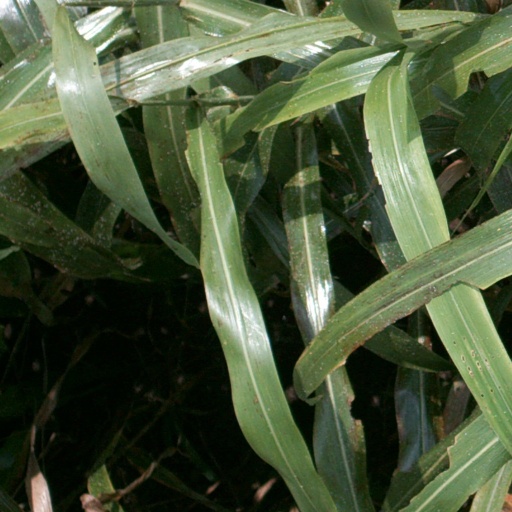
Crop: sorghum